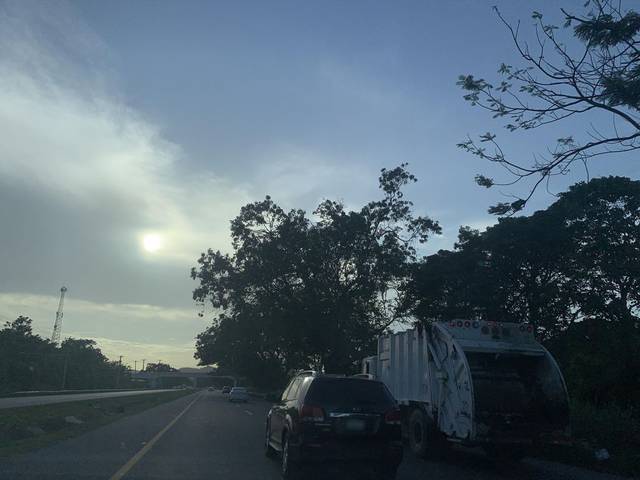
Region: Dominican Republic
Coordinates: 19.244, -70.527